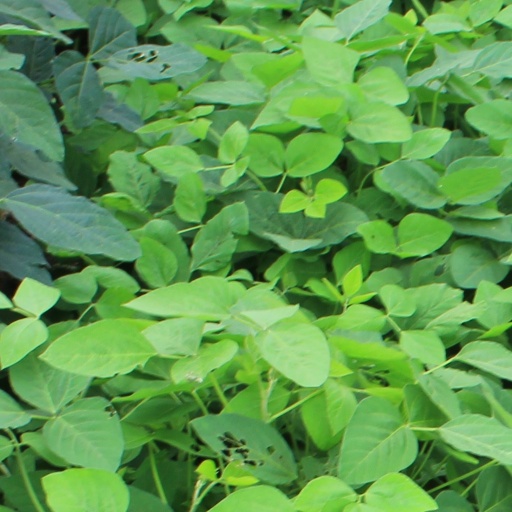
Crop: soybean